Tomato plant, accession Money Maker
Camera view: tilt-top (135 deg); turntable rotation: 240 degrees
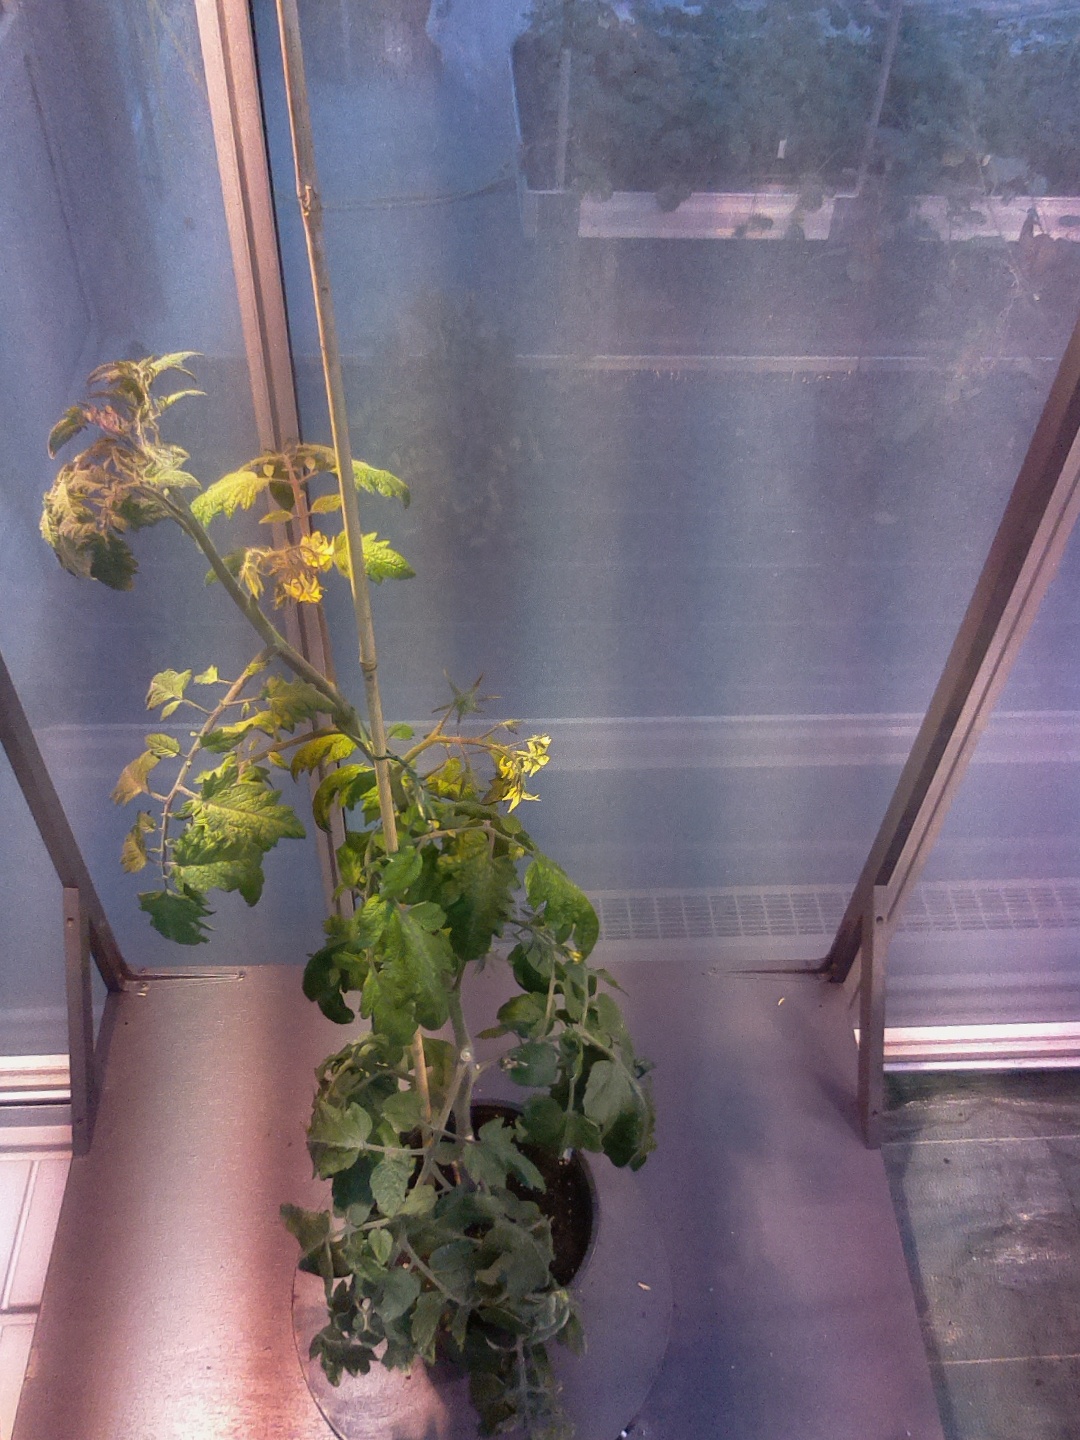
BBCH growth stage 70: Fruits at the main stem or branches visibles